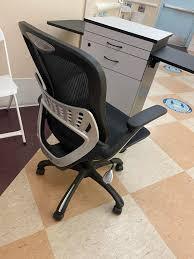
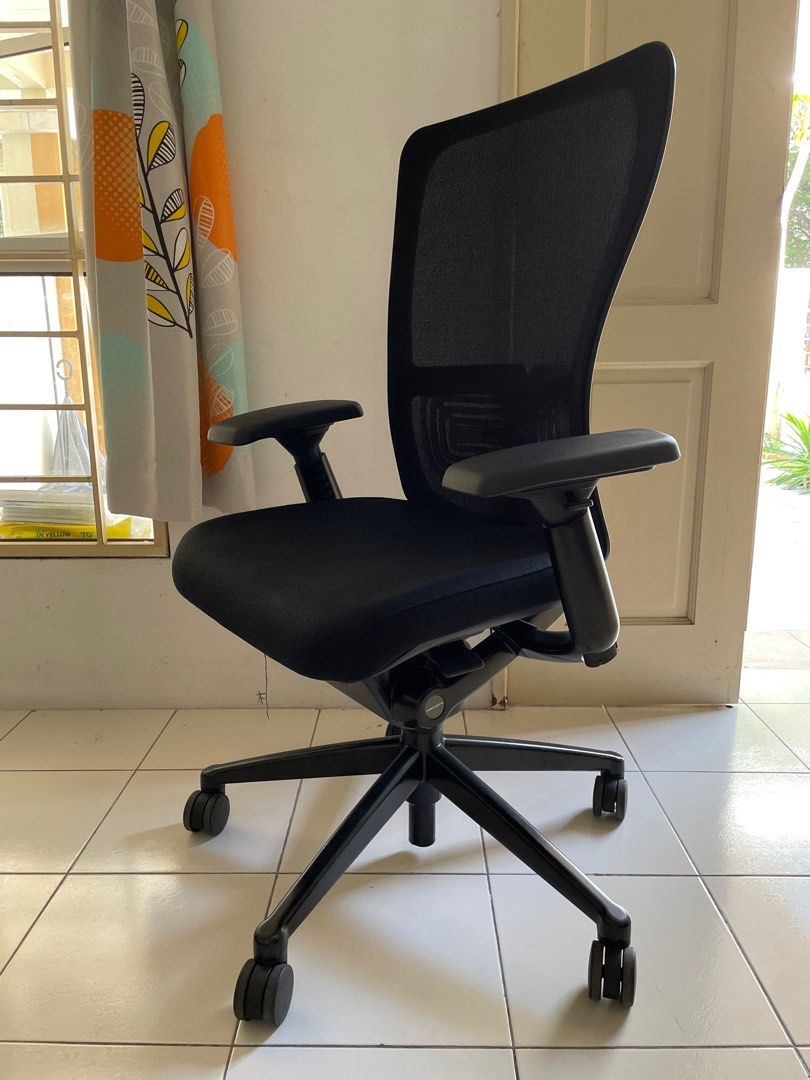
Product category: items_chair
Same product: no